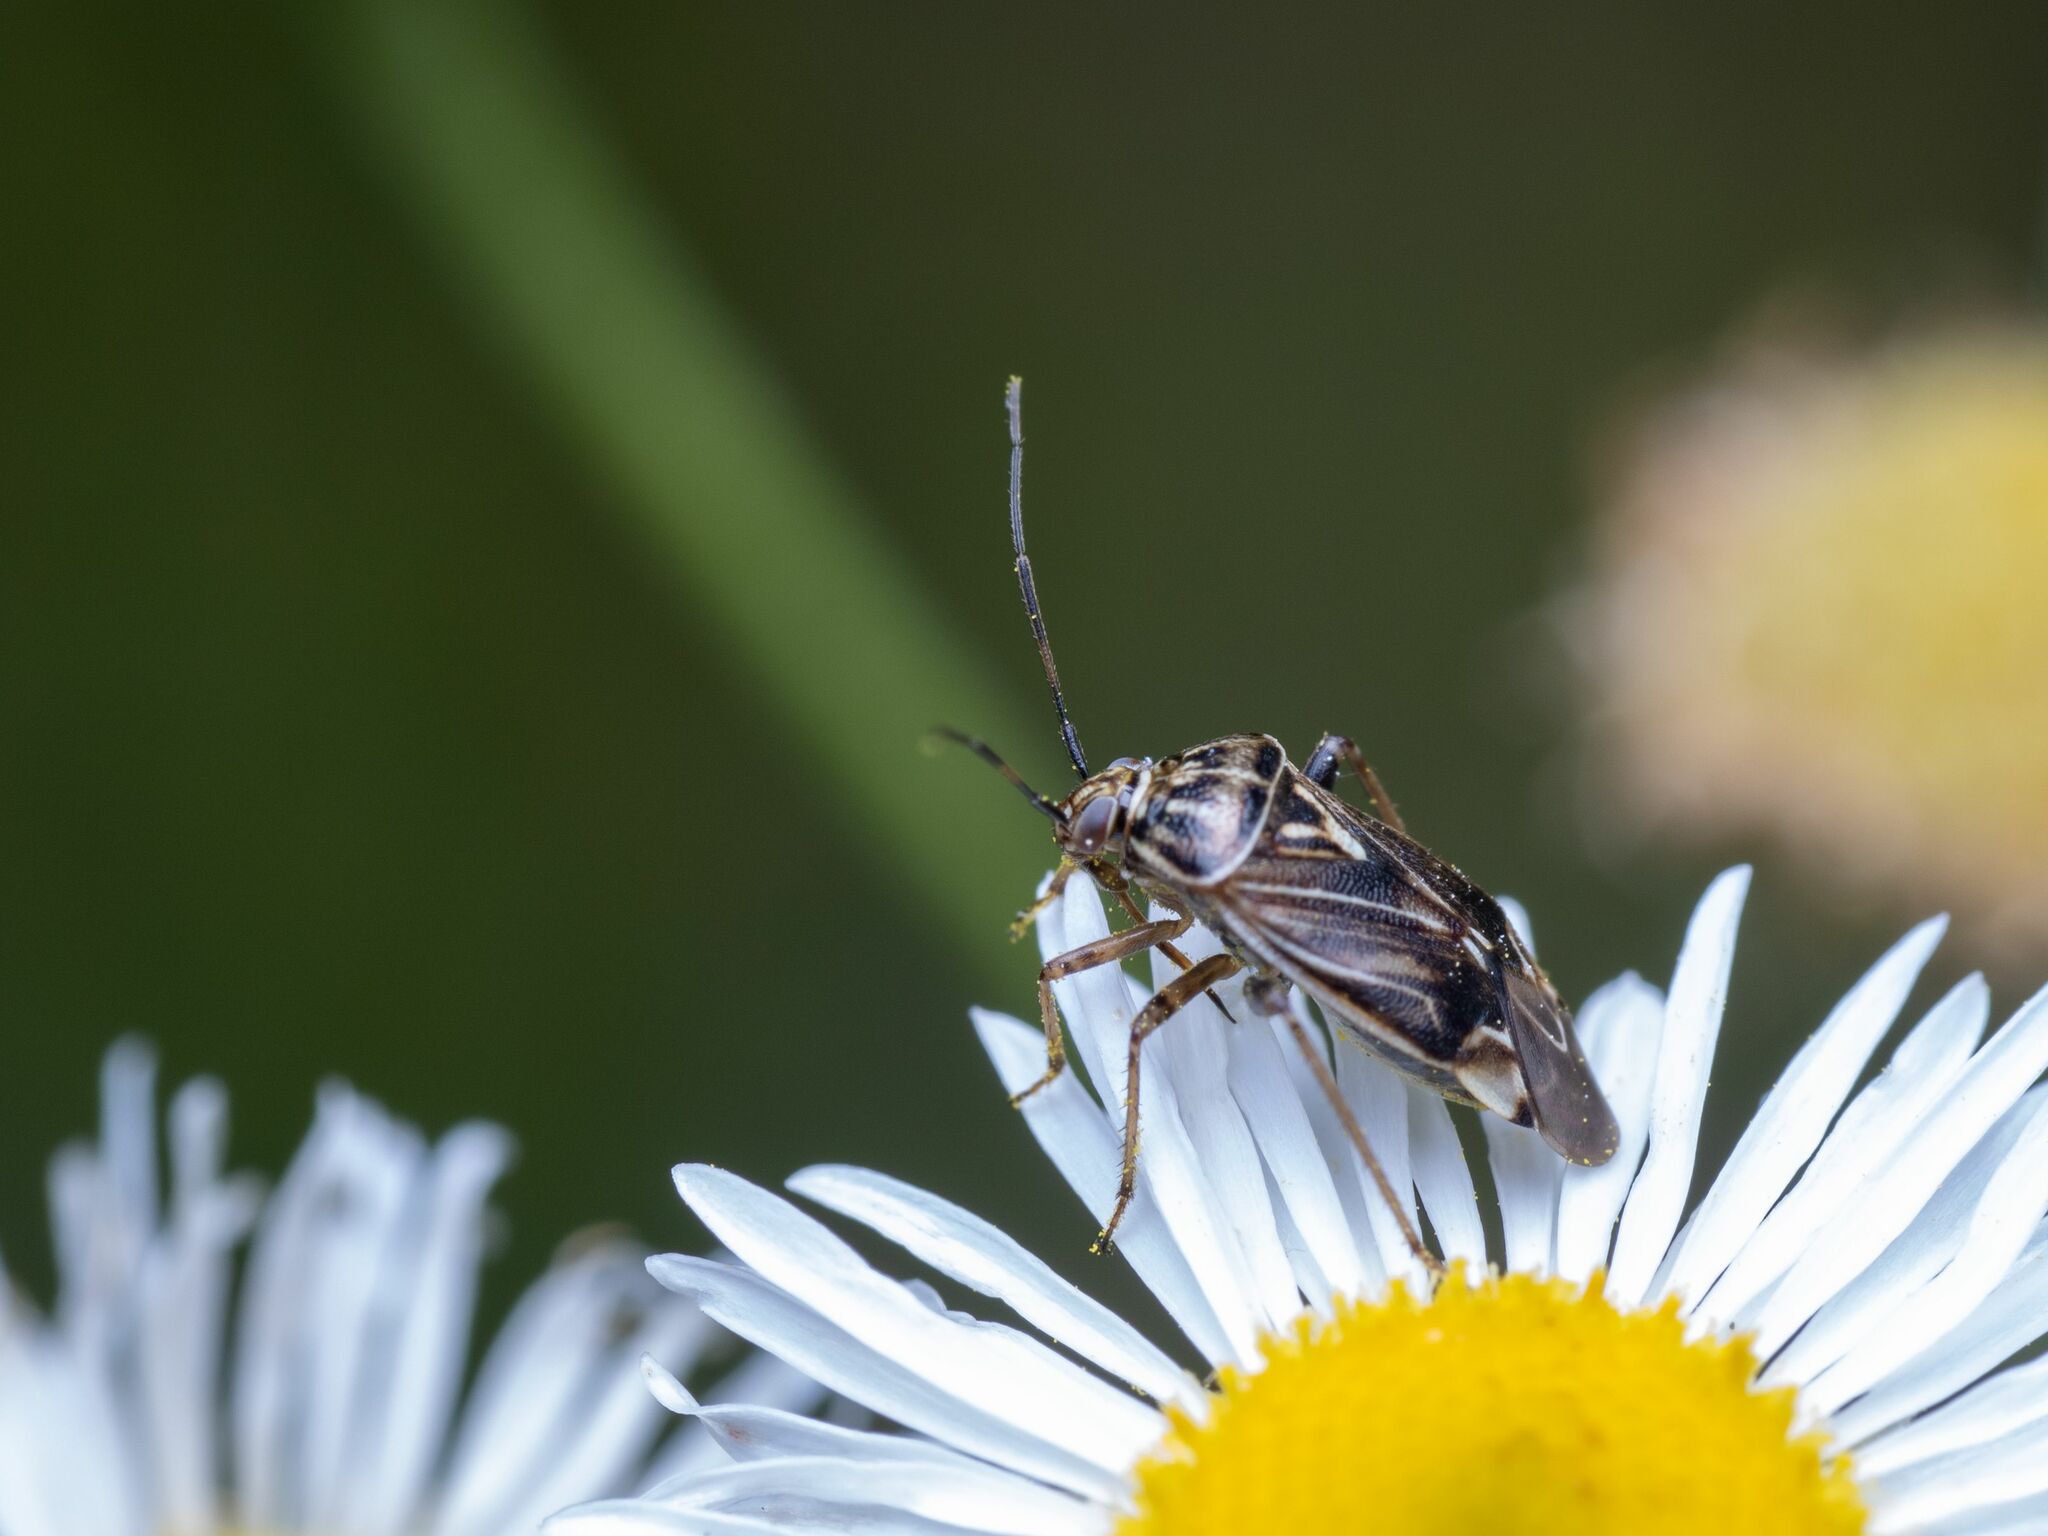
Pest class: lygus_bug